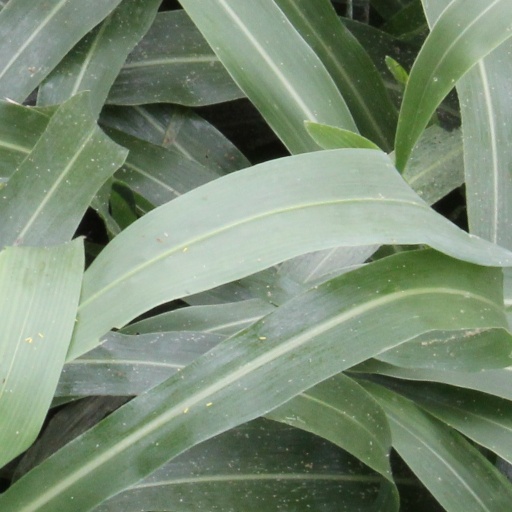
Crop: sorghum